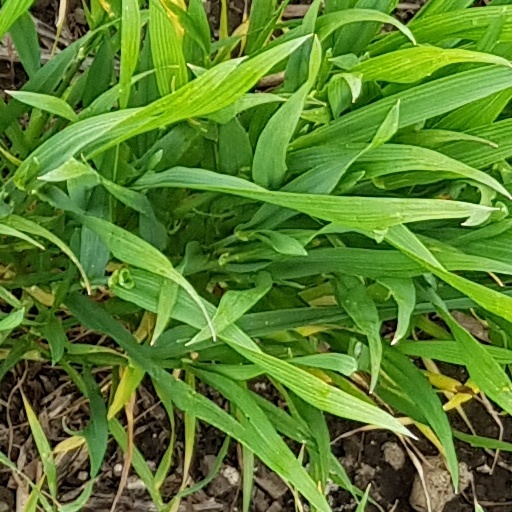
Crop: wheat